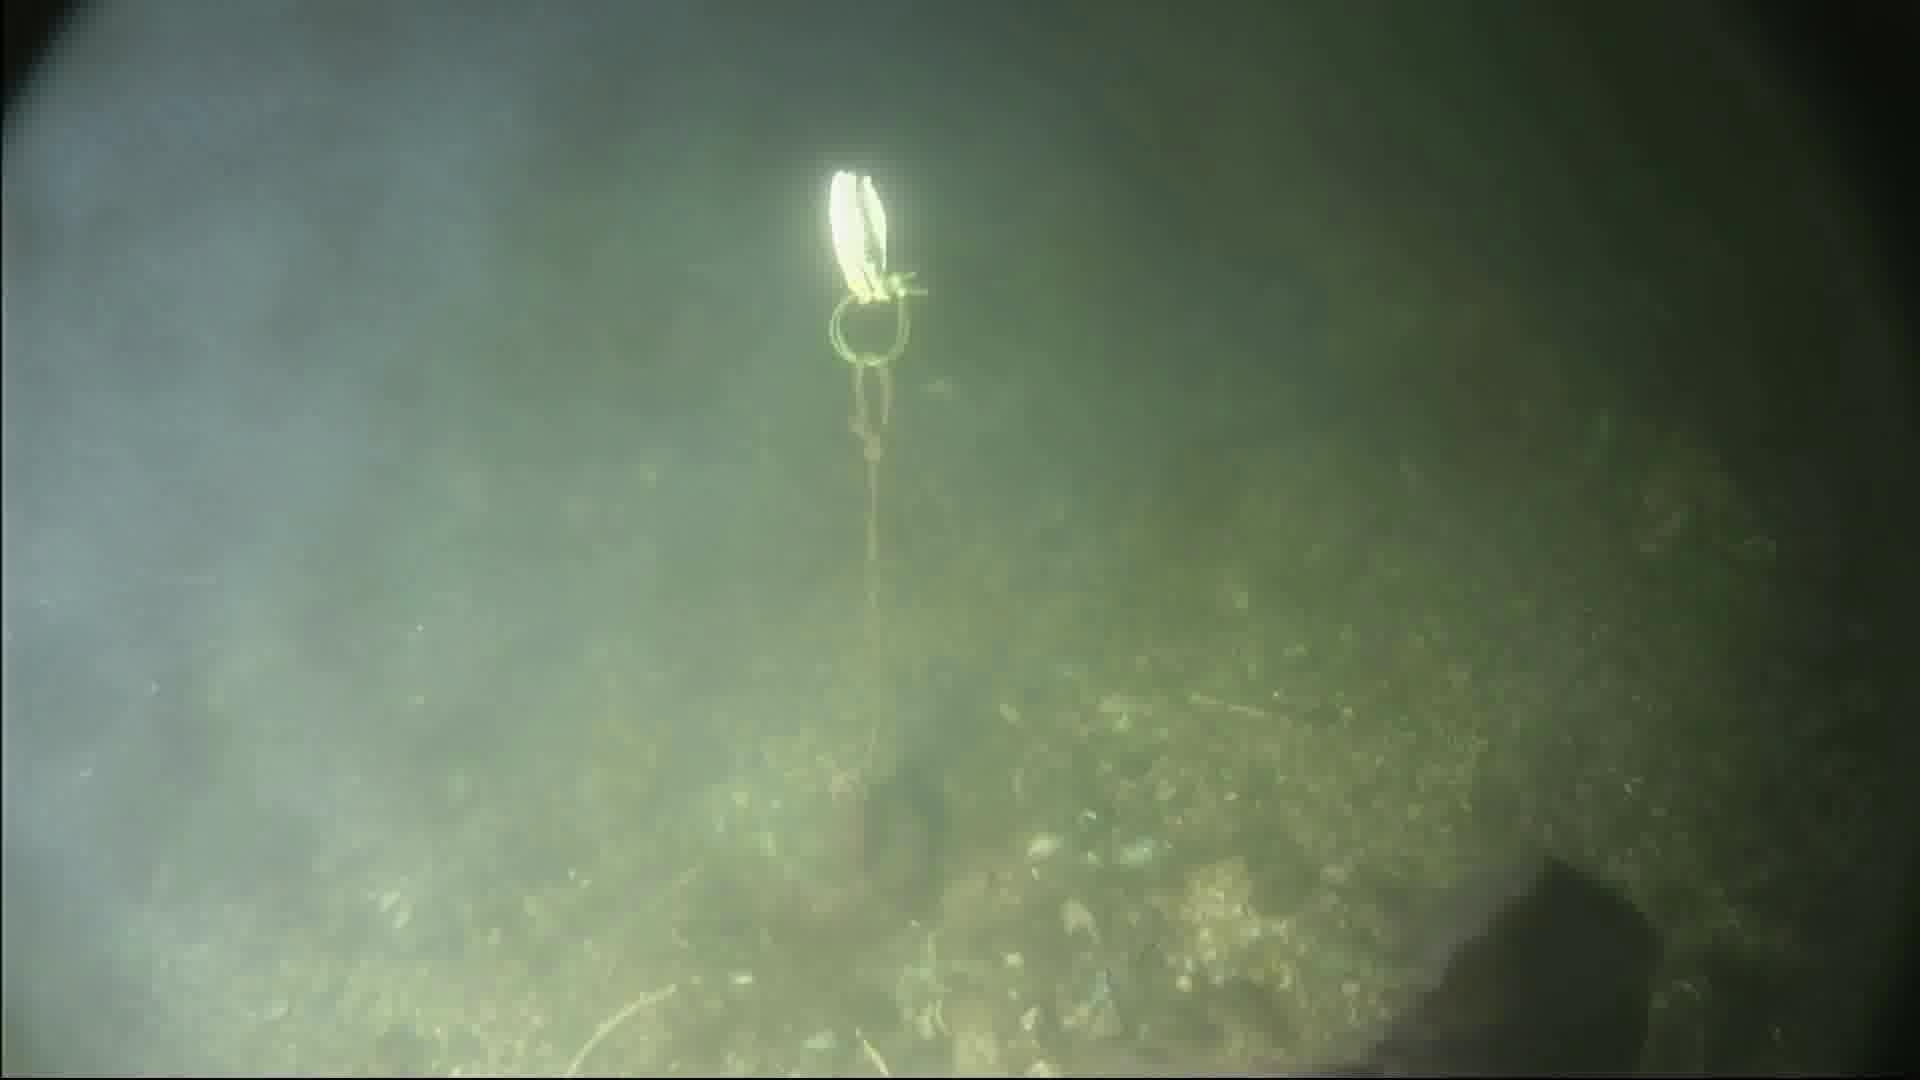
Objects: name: fish
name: crab